Isay

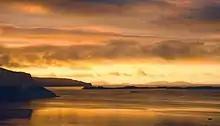
An October sunset over Isay, with the Outer Hebrides in the distance.

The first recorded owner of Isay and its surrounding islets was Olaf the Black, the 13th-century ruler of the Kingdom of the Isles.